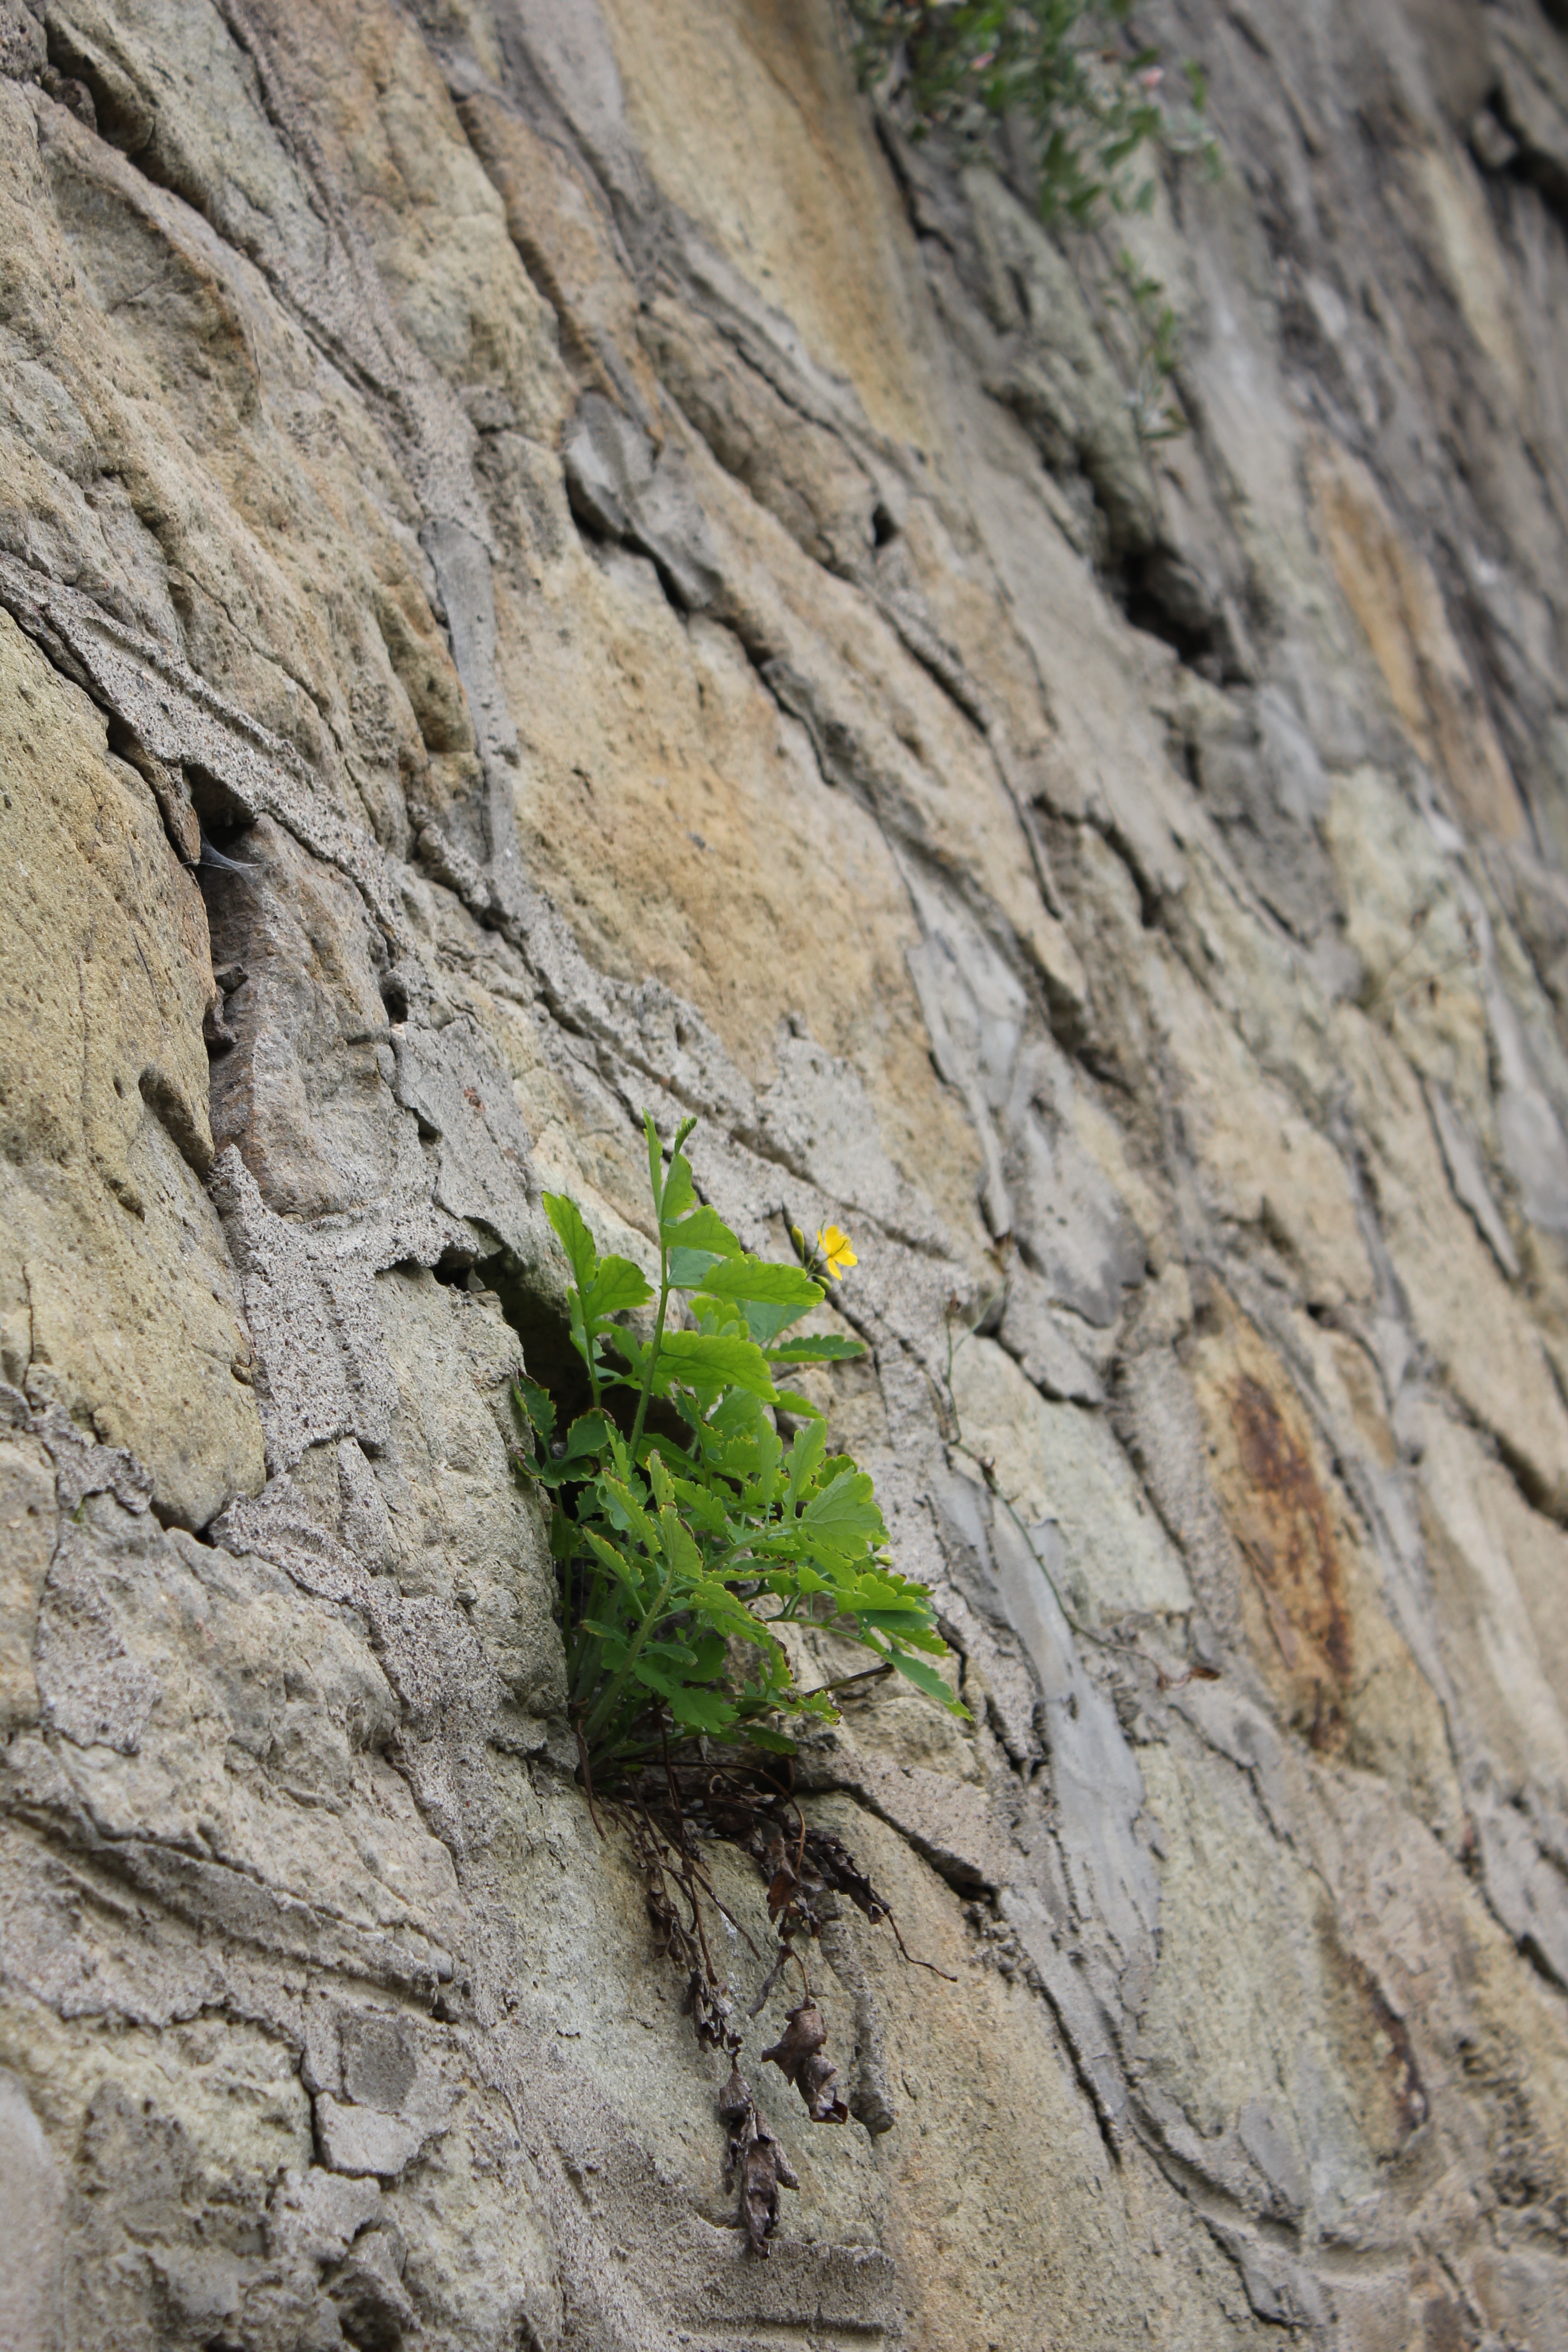
nature, rock, plant, flower, adventure, stone, recreation, cliff, green, soil, terrain, material, ridge, rocks, geology, sports, wadi, bedrock, outdoor recreation, geological phenomenon, sport climbing